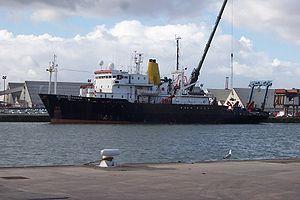
Le RRS Charles Darwin était un navire océanographique appartenant au Natural Environment Research Council.